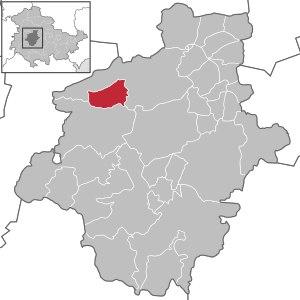
Sonneborn est une commune allemande de l'arrondissement de Gotha en Thuringe, faisant partie de la communauté d'administration Mittleres Nessetal.